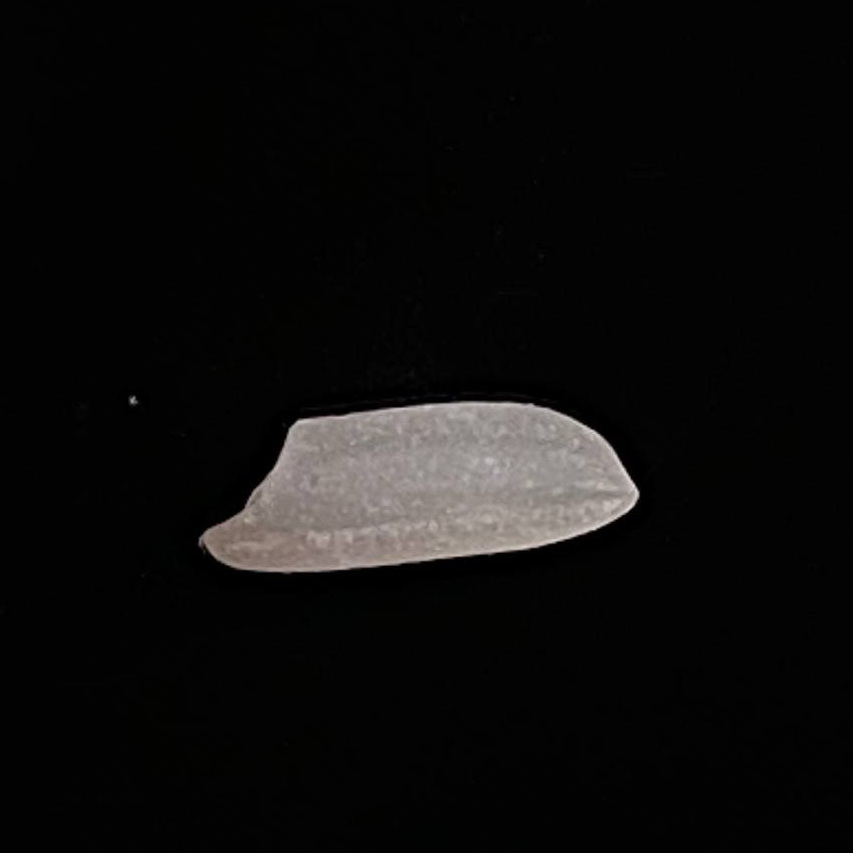
Rice variety: Katari_Polao